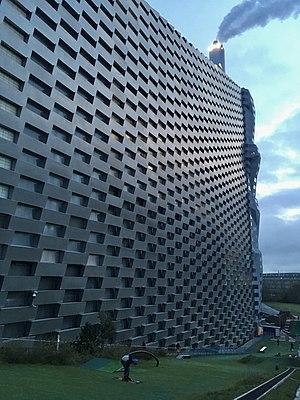
Amager Bakke littéralement, « la colline d'Amager », également appelée Amager Slope ou Copenhill, est un incinérateur de déchets situé à Copenhague. Il est situé dans une zone industrialisée de Copenhague. Construit entre 2013 et 2016 sur les plans de l'architecte Bjarke Ingels, il se signale par sa silhouette caractéristique et par les nombreuses activités sportives et récréatives que son enveloppe extérieure propose. En effet, le toit en pente accueille plusieurs pistes de ski sèches, des sentiers de randonnée ainsi qu'un parc urbain. Une des parois accueille également un mur d'escalade de 80 mètres de hauteur.